Juan de Espinosa Medrano

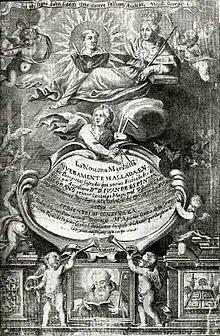
Cover of the first edition of "La Novena Maravilla," a compilation of 30 sermons by Juan de Espinoza Medrano "El Lunarejo," 17th century.

In December 1656, Juan de Espinosa Medrano begins his sacred preaching career, delivering his first sermon "The panegyric prayer to Our Lady of Antiquity" (""La oración panegírica a Nuestra Señora de la Antigua"") at the University of San Ignacio de Loyola before Pedro de Ortega Sotomayor, the bishop of Cuzco. This is followed by the "First sermon to Saint Anthony the Abbot" (""Sermón Primero de San Antonio Abad""), preached in 1658; the "First Sermon to Saint Blaise, bishop and martyr" (""Sermón de San Blas obispo y mártir""), preached in 1659; and "The panegyric prayer to James the Great" (""La oración panegírica a Santiago"") in 1660, at the Cathedral of Cuzco before the city's nobility.